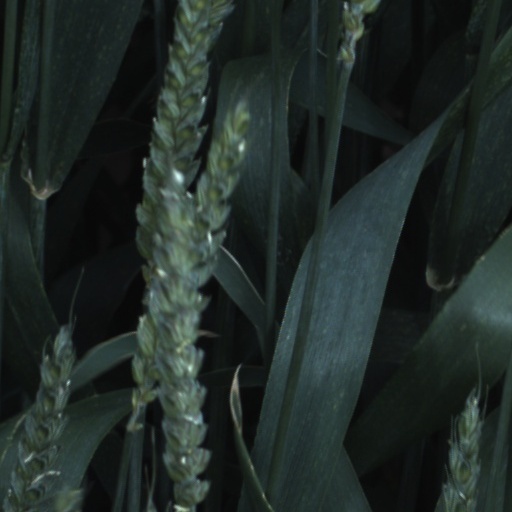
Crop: wheat